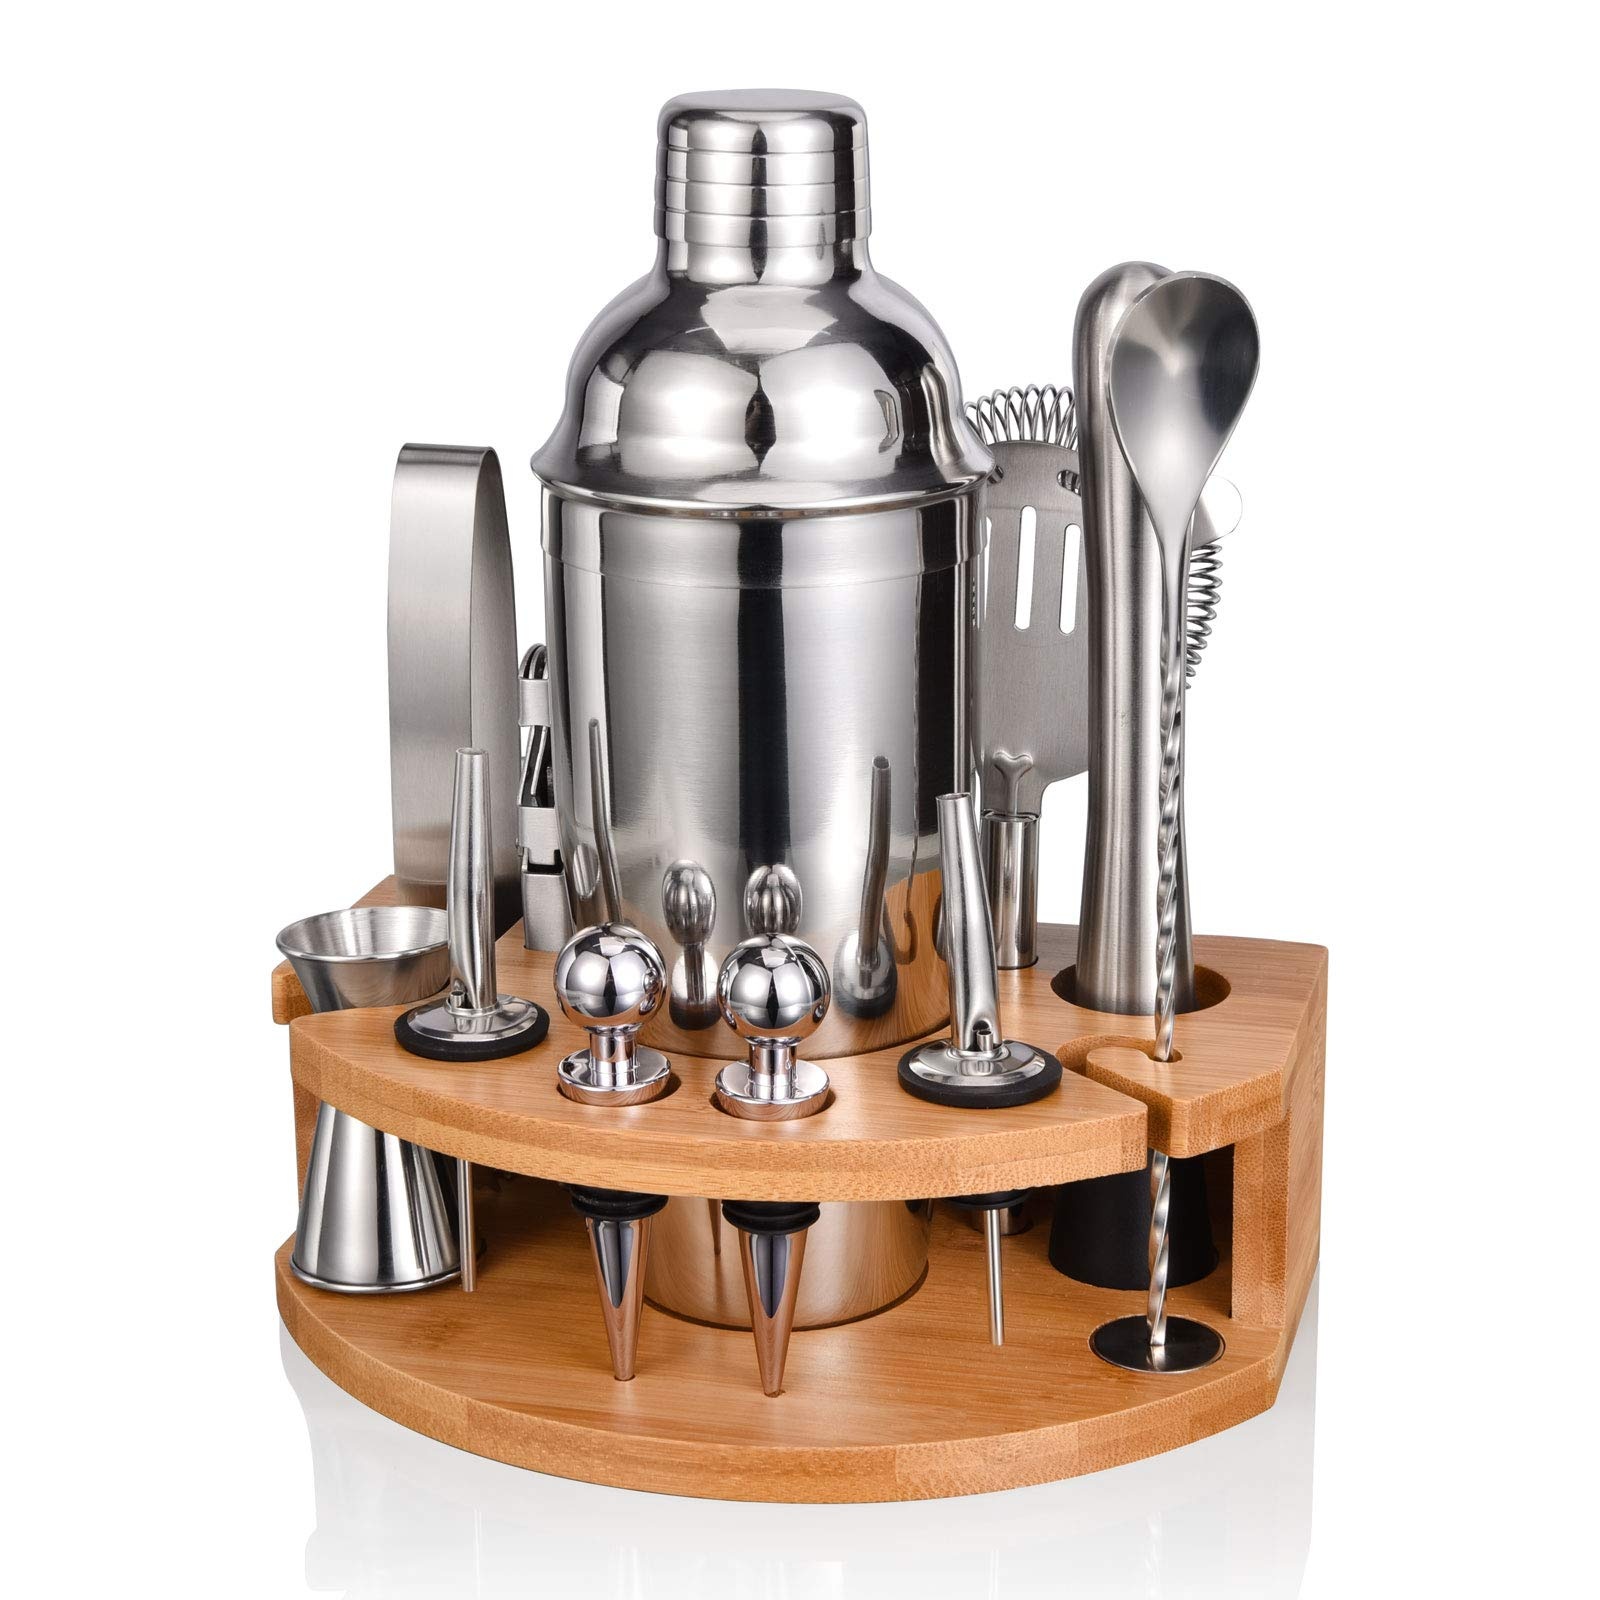
1 x RAW Customer Returns Cocktail Shaker Set, Esmula 750ML 12 Piece Stainless Steel Bartender Kit Gift for Men, Women, Friends, Home Stylish Bar Tool Set with Cocktail Recipe Booklet Gray  - RRP €34.27
Download Manifest: HERE Title Qty Unit Price Total Price ASIN EAN Cocktail Shaker Set, Esmula 750ML 12 Piece Stainless Steel Bartender Kit Gift for Men, Women, Friends, Home Stylish Bar Tool Set with Cocktail Recipe Booklet Gray 1 €34.27 €34.27 B0DBQ6DH24 791533885744
Brand: Jobalots
Category: Home & Garden > Kitchen & Dining > Barware > Cocktail Shakers & Tools > Cocktail Shakers